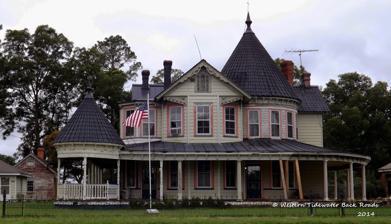
Building: William H. Vincent House
Country: United States of America
Year built: 1889
Historic house in Virginia, United States United States historic place William H. Vincent House U.S. National Register of Historic Places Virginia Landmarks Register Show map of Virginia Show map of the United States Location 23016 Main St., Capron, Virginia Coordinates 36°42′29″N 77°12′3″W / 36.70806°N 77.20083°W / 36.70806; -77.20083 Area 1.1 acres (0.45 ha) Built 1889 ( 1889 ) Architectural style Queen Anne NRHP reference No. 03001444 VLR No. 183-5002 Significant dates Added to NRHP January 16, 2004 Designated VLR September 10, 2003 William H. Vincent House is a historic home located at Capron , Southampton County, Virginia . It was built in 1889, and is a two-story Queen Anne style frame dwelling.  It features a cross gable roof, tower, modillioned cornice and wrap-around porch. The porch incorporates a corner gazebo topped with a conical tin roof. Also on the property are the contributing two-room office building, a playhouse, a barn, and the Ambrose House. It was listed on the National Register of Historic Places in 2004. References